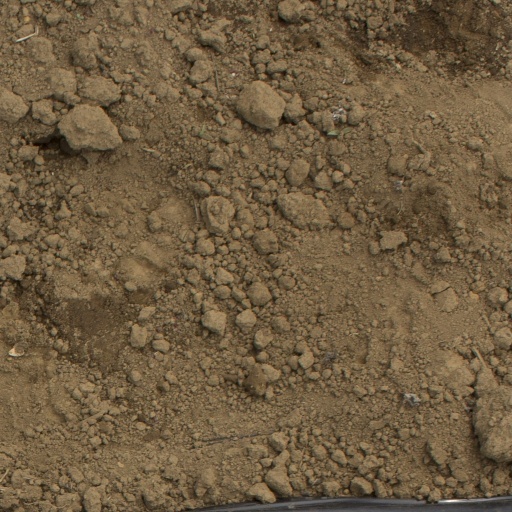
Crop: Jerusalem artichoke